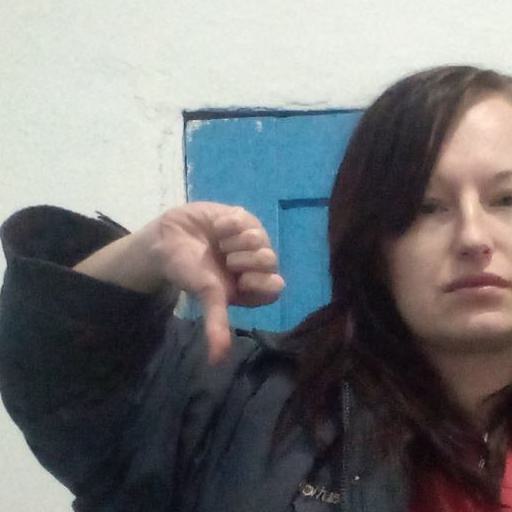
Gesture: dislike